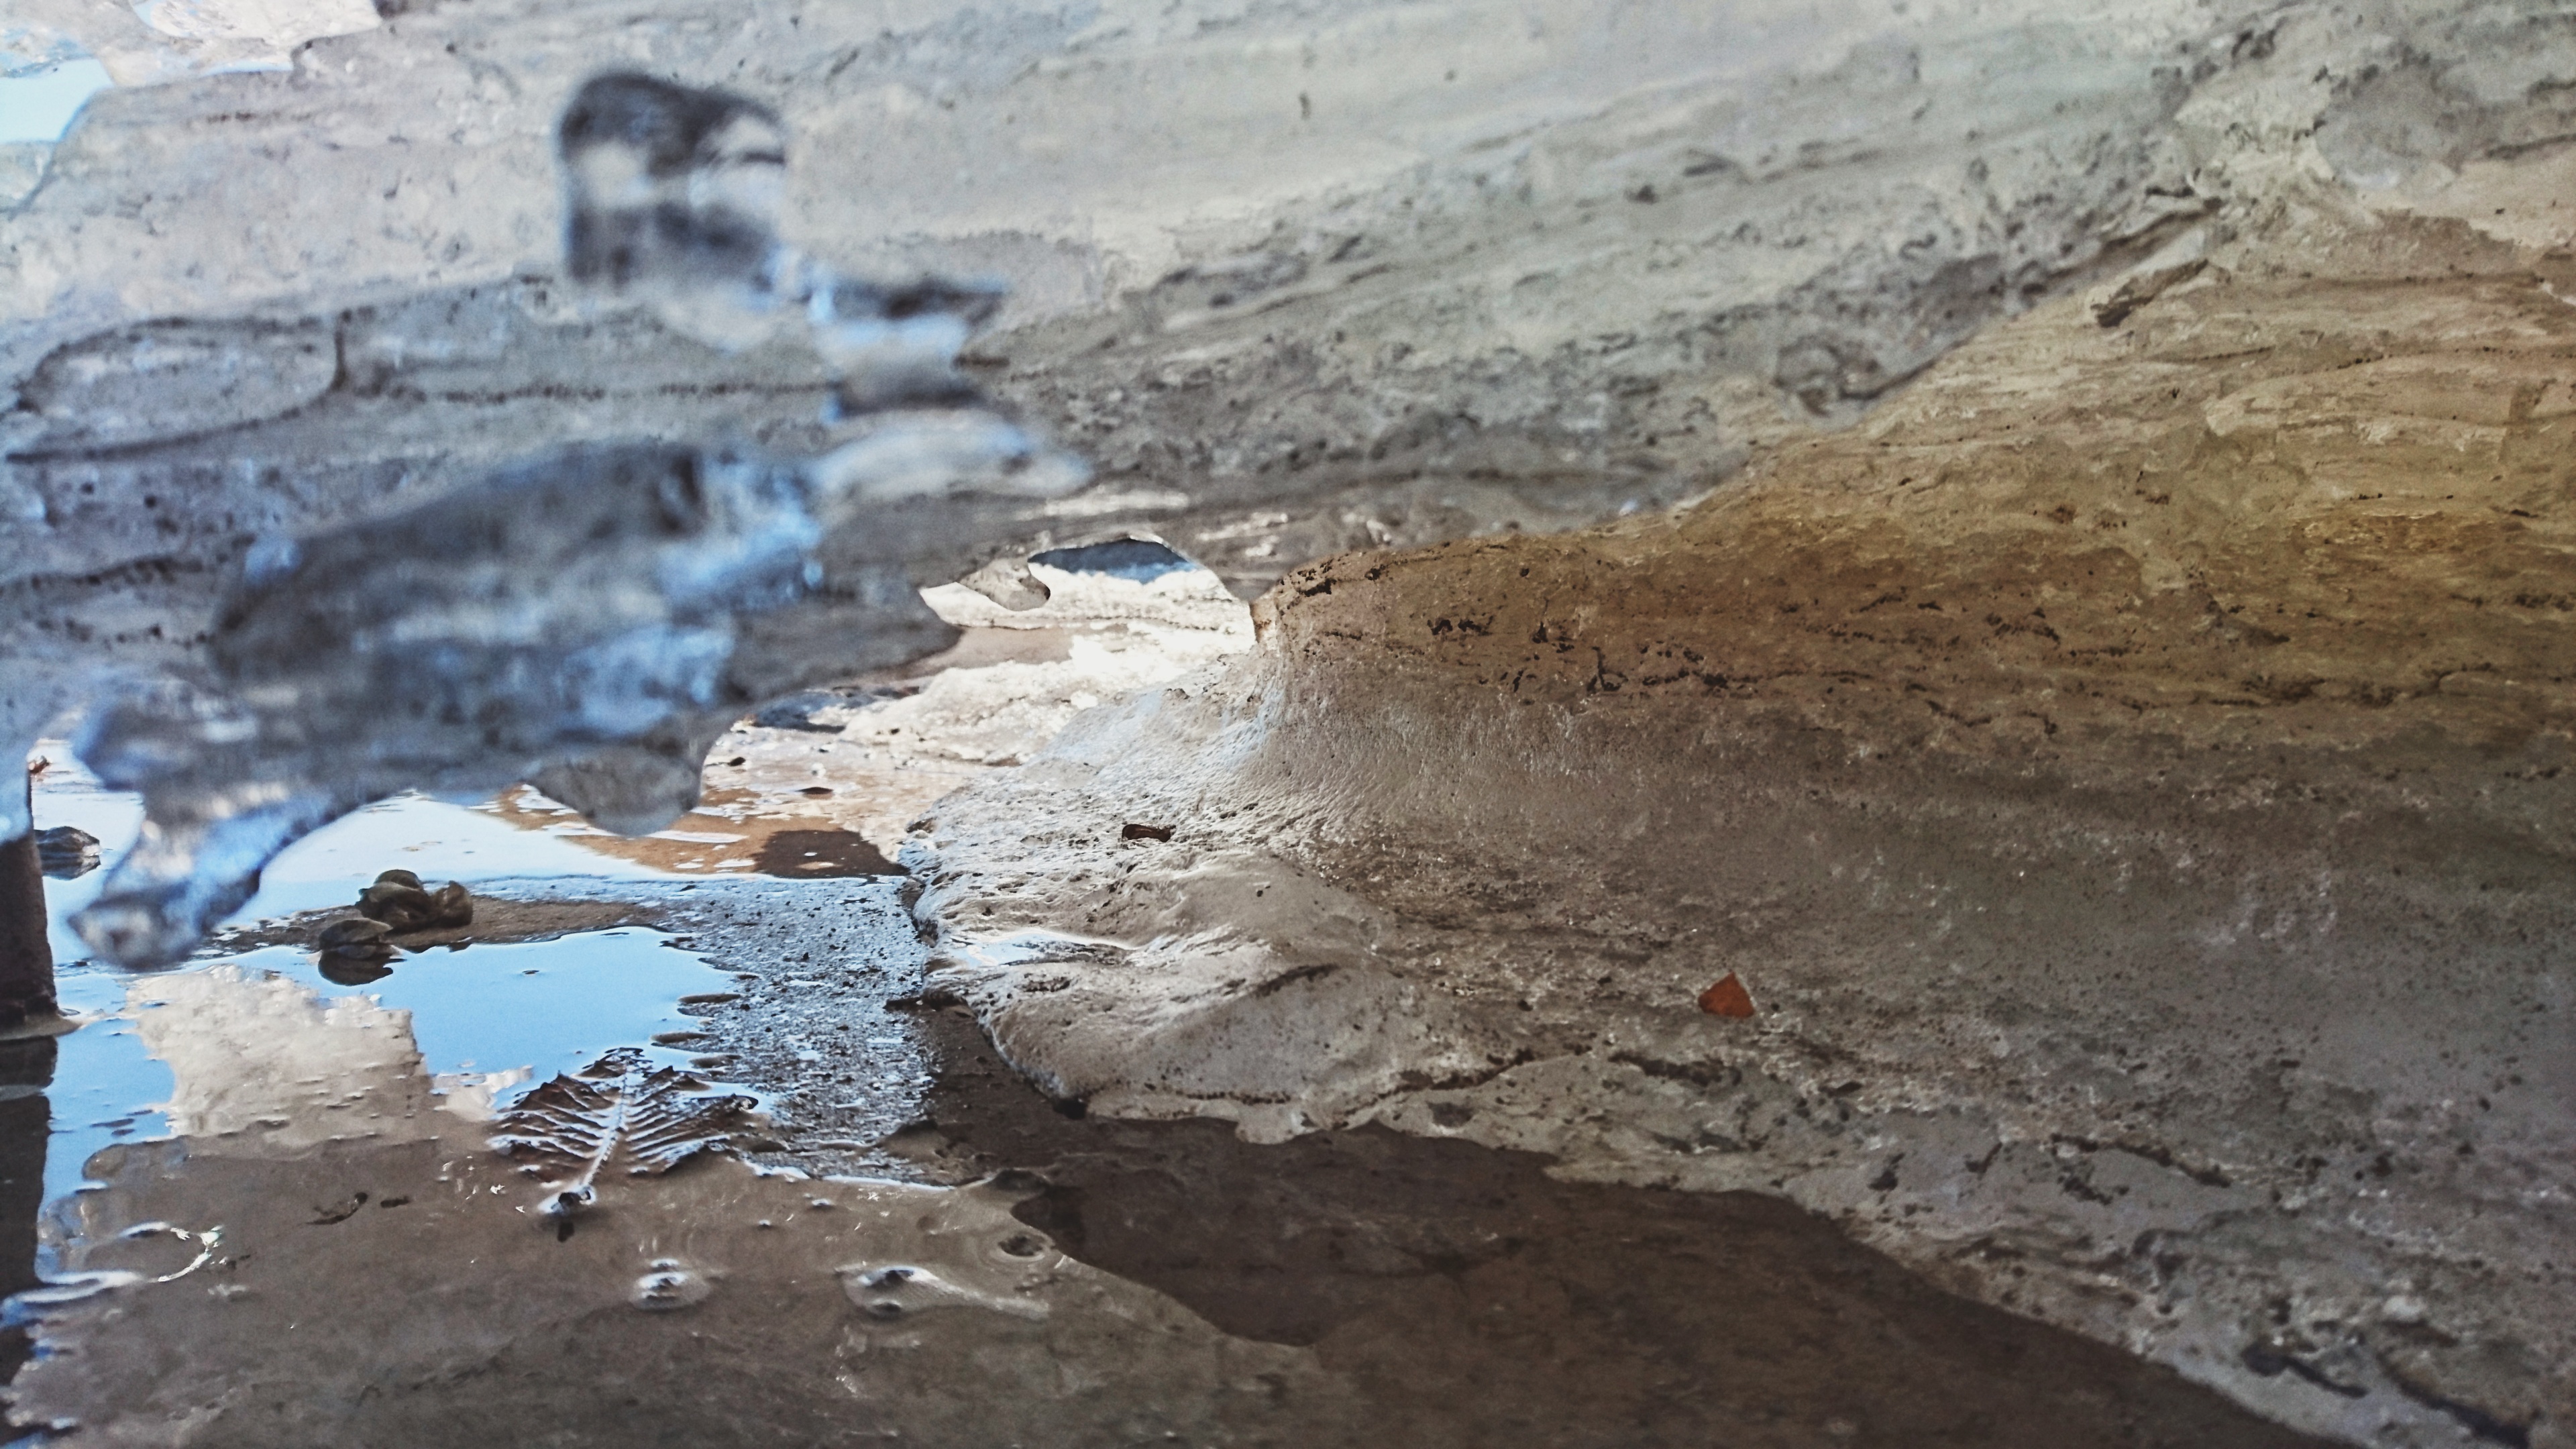
ice, water, day, geological phenomenon, rock, geology, formation, bedrock, fault, outcrop, terrain, soil, wadi, mountain, quarry, escarpment